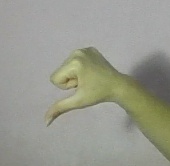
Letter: waw